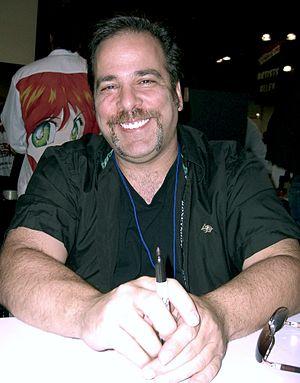
Event Comics est une maison d'édition américaine de bande dessinée fondé par les scénaristes et dessinateurs Jimmy Palmiotti et Joe Quesada en 1994. Elle est connue pour avoir publié les comic books Ash et Painkiller Jane dont les personnages titres ont participé à des crossovers avec d'autres compagnies. En 1998, les créateurs de la société acceptent une proposition de Marvel Comics et forment le label Marvel Knights. En 1999, la compagnie cesse ses activités, les deux fondateurs se consacrent entièrement aux titres de Marvel Knights.